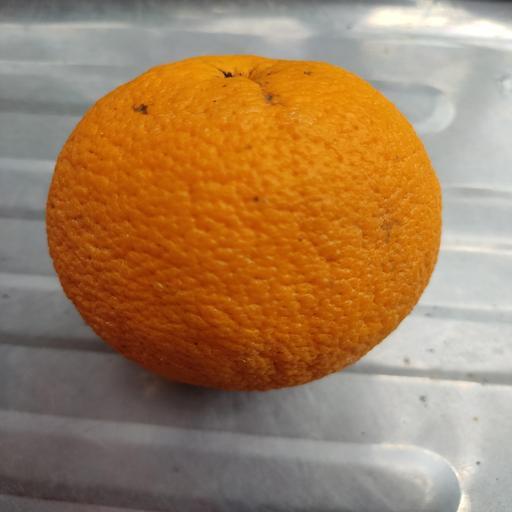
Crop type: Malta